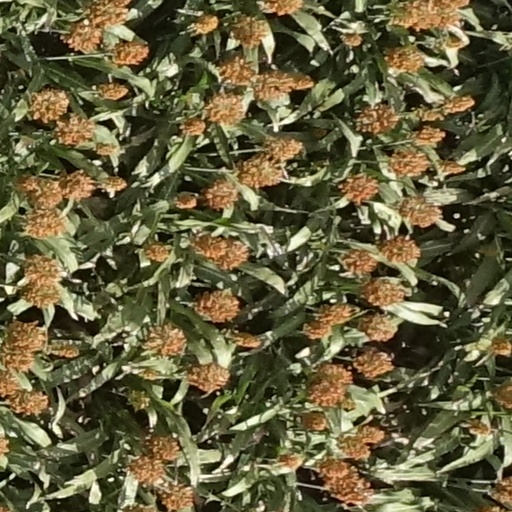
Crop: sorghum